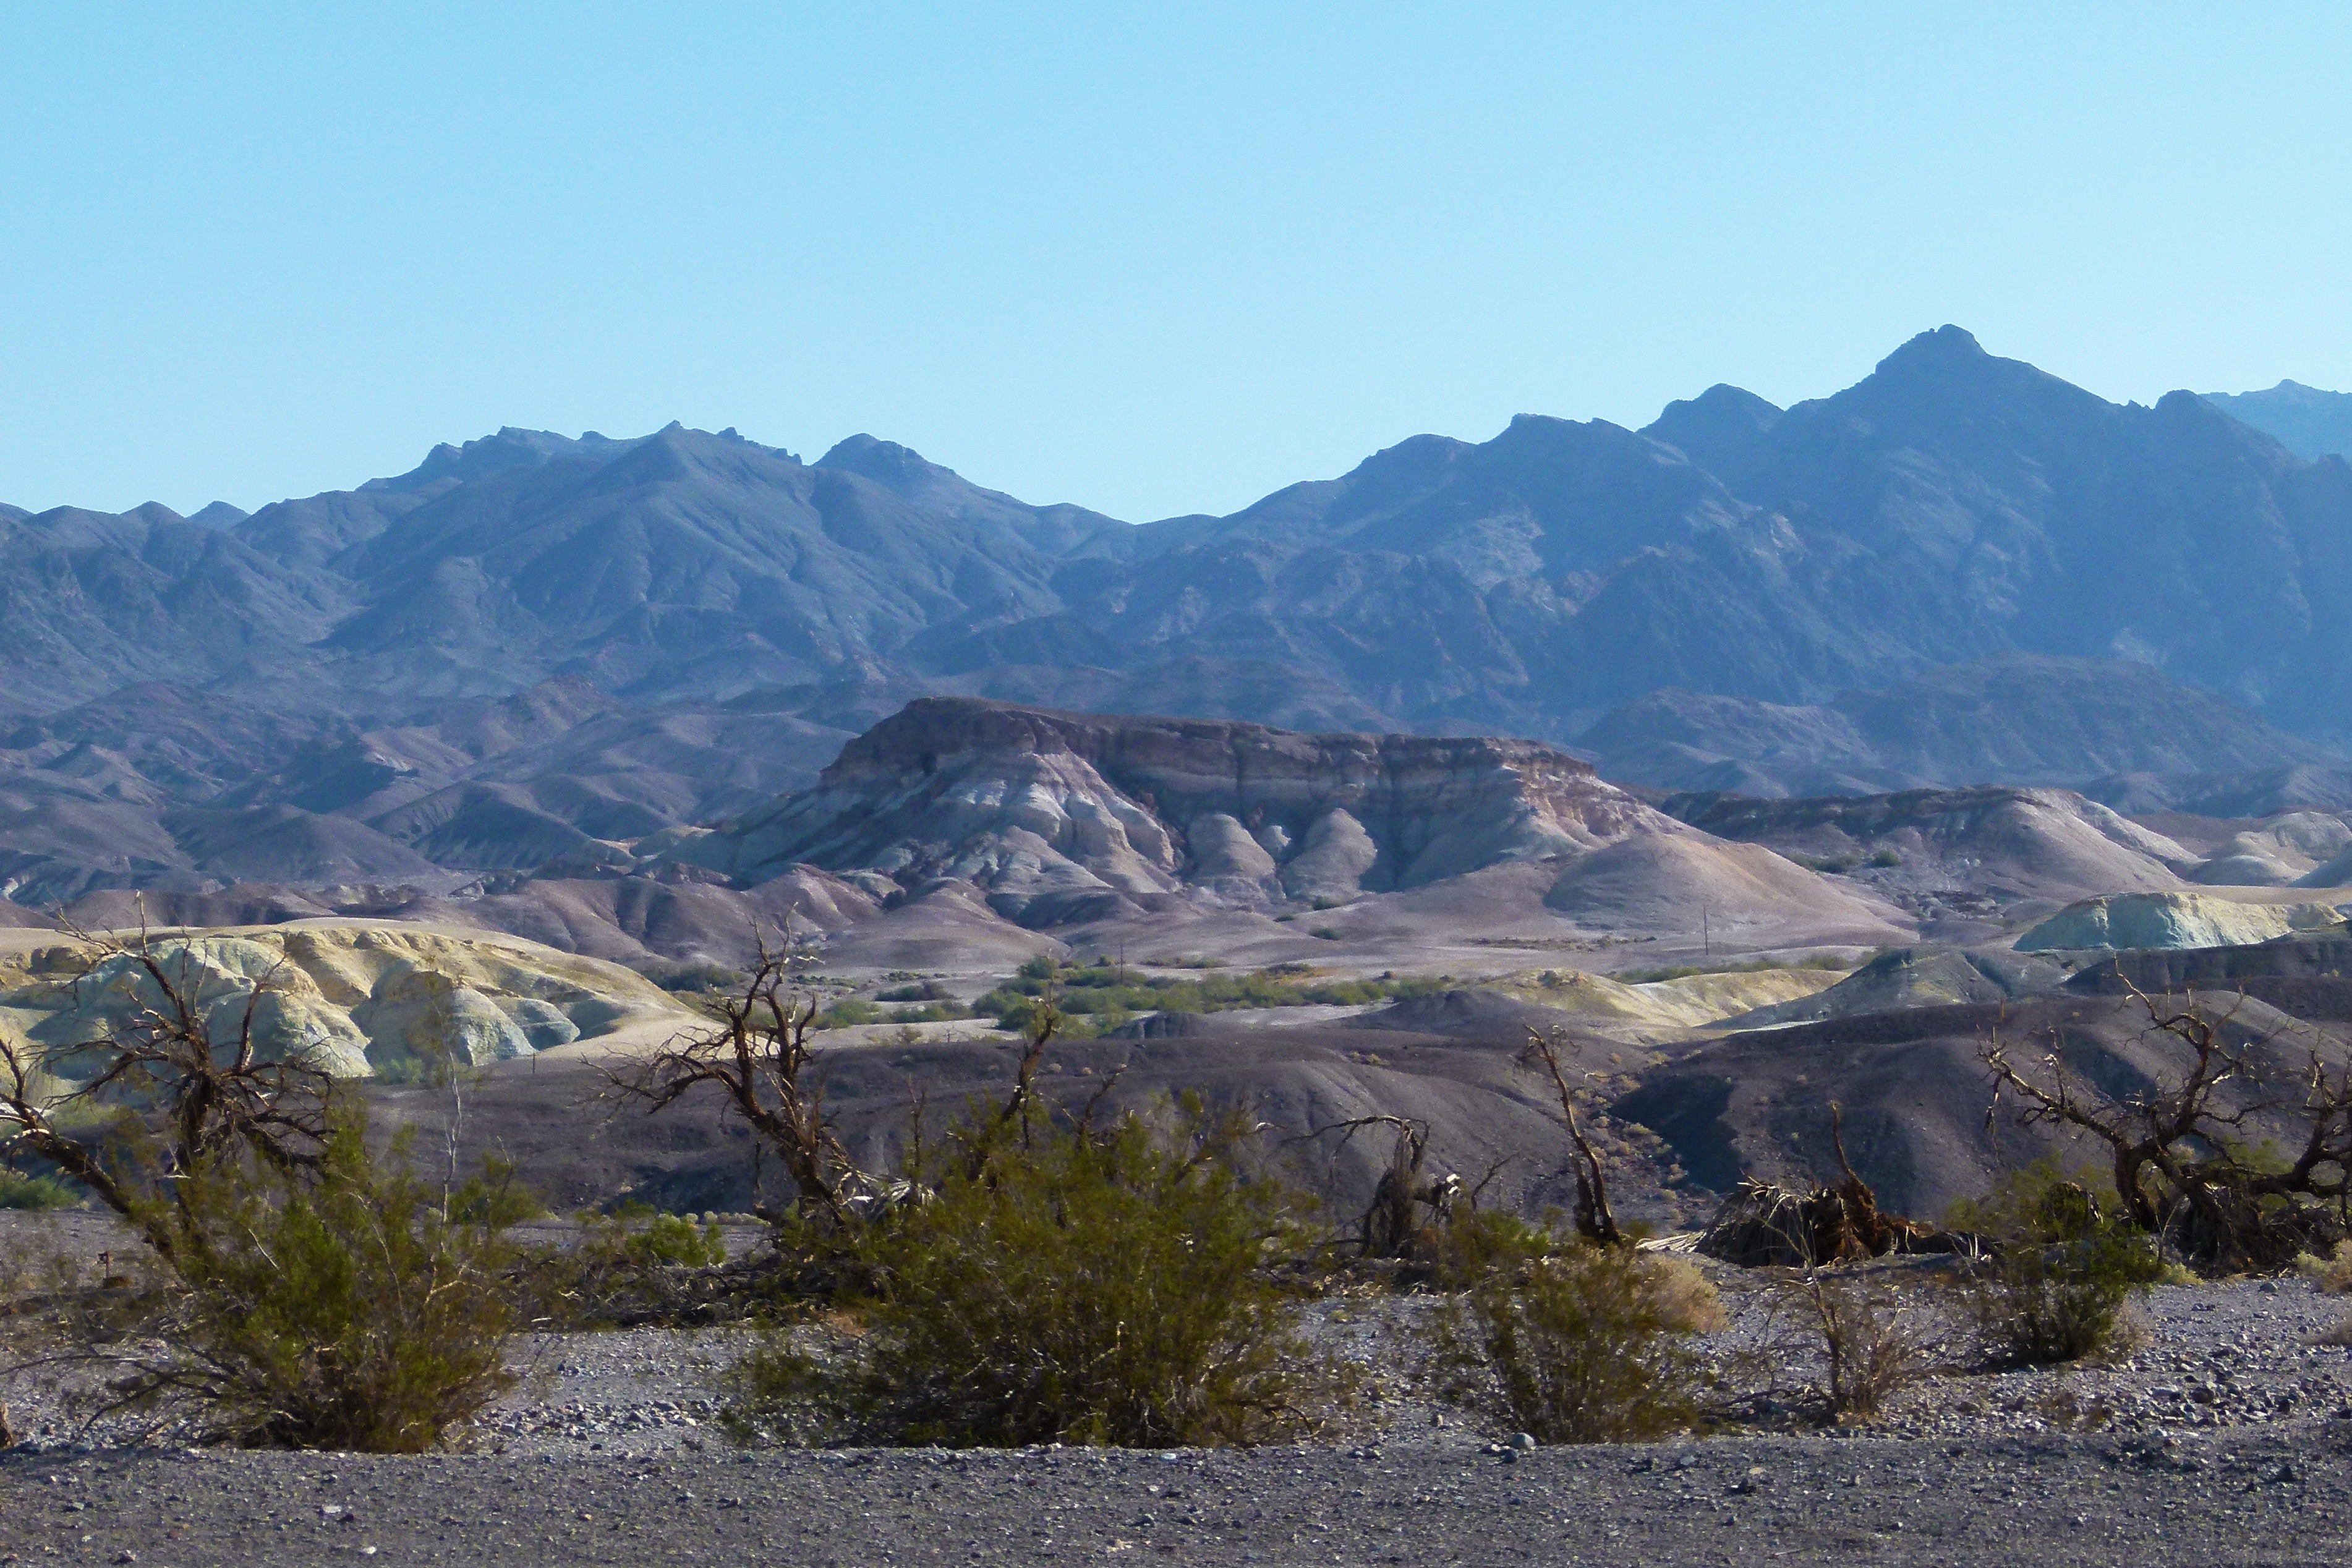
landscape, nature, sand, wilderness, walking, mountain, trail, hill, desert, valley, mountain range, dry, scenery, usa, california, ridge, erosion, rocks, geology, mountains, badlands, hot, plateau, fell, loch, wadi, death valley, landform, mountain pass, geographical feature, mountainous landforms, southwest usa